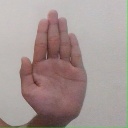
अक्षर: ध